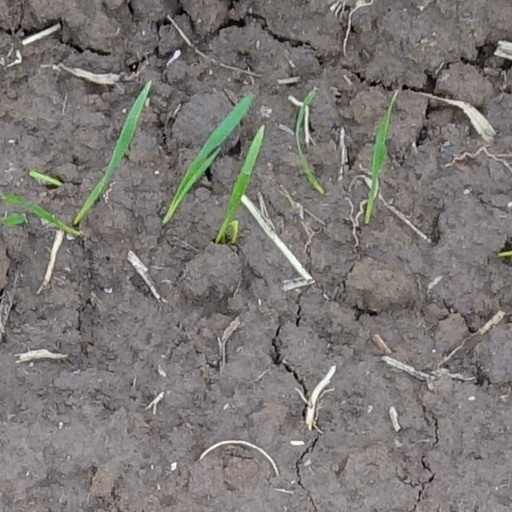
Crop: wheat